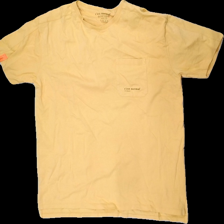
View: front
Type: T-shirt
Category: Men
Brand: Not in the list
Brand text on label: C'est normal
Colors: Orange
Material: 100% Cotton
Pattern: Logo print
Cut: Regular, C-collar
Size: XXL
Price range: 100-150
Recommended usage: Reuse
Description: orange t-shirt with pocket and logo print